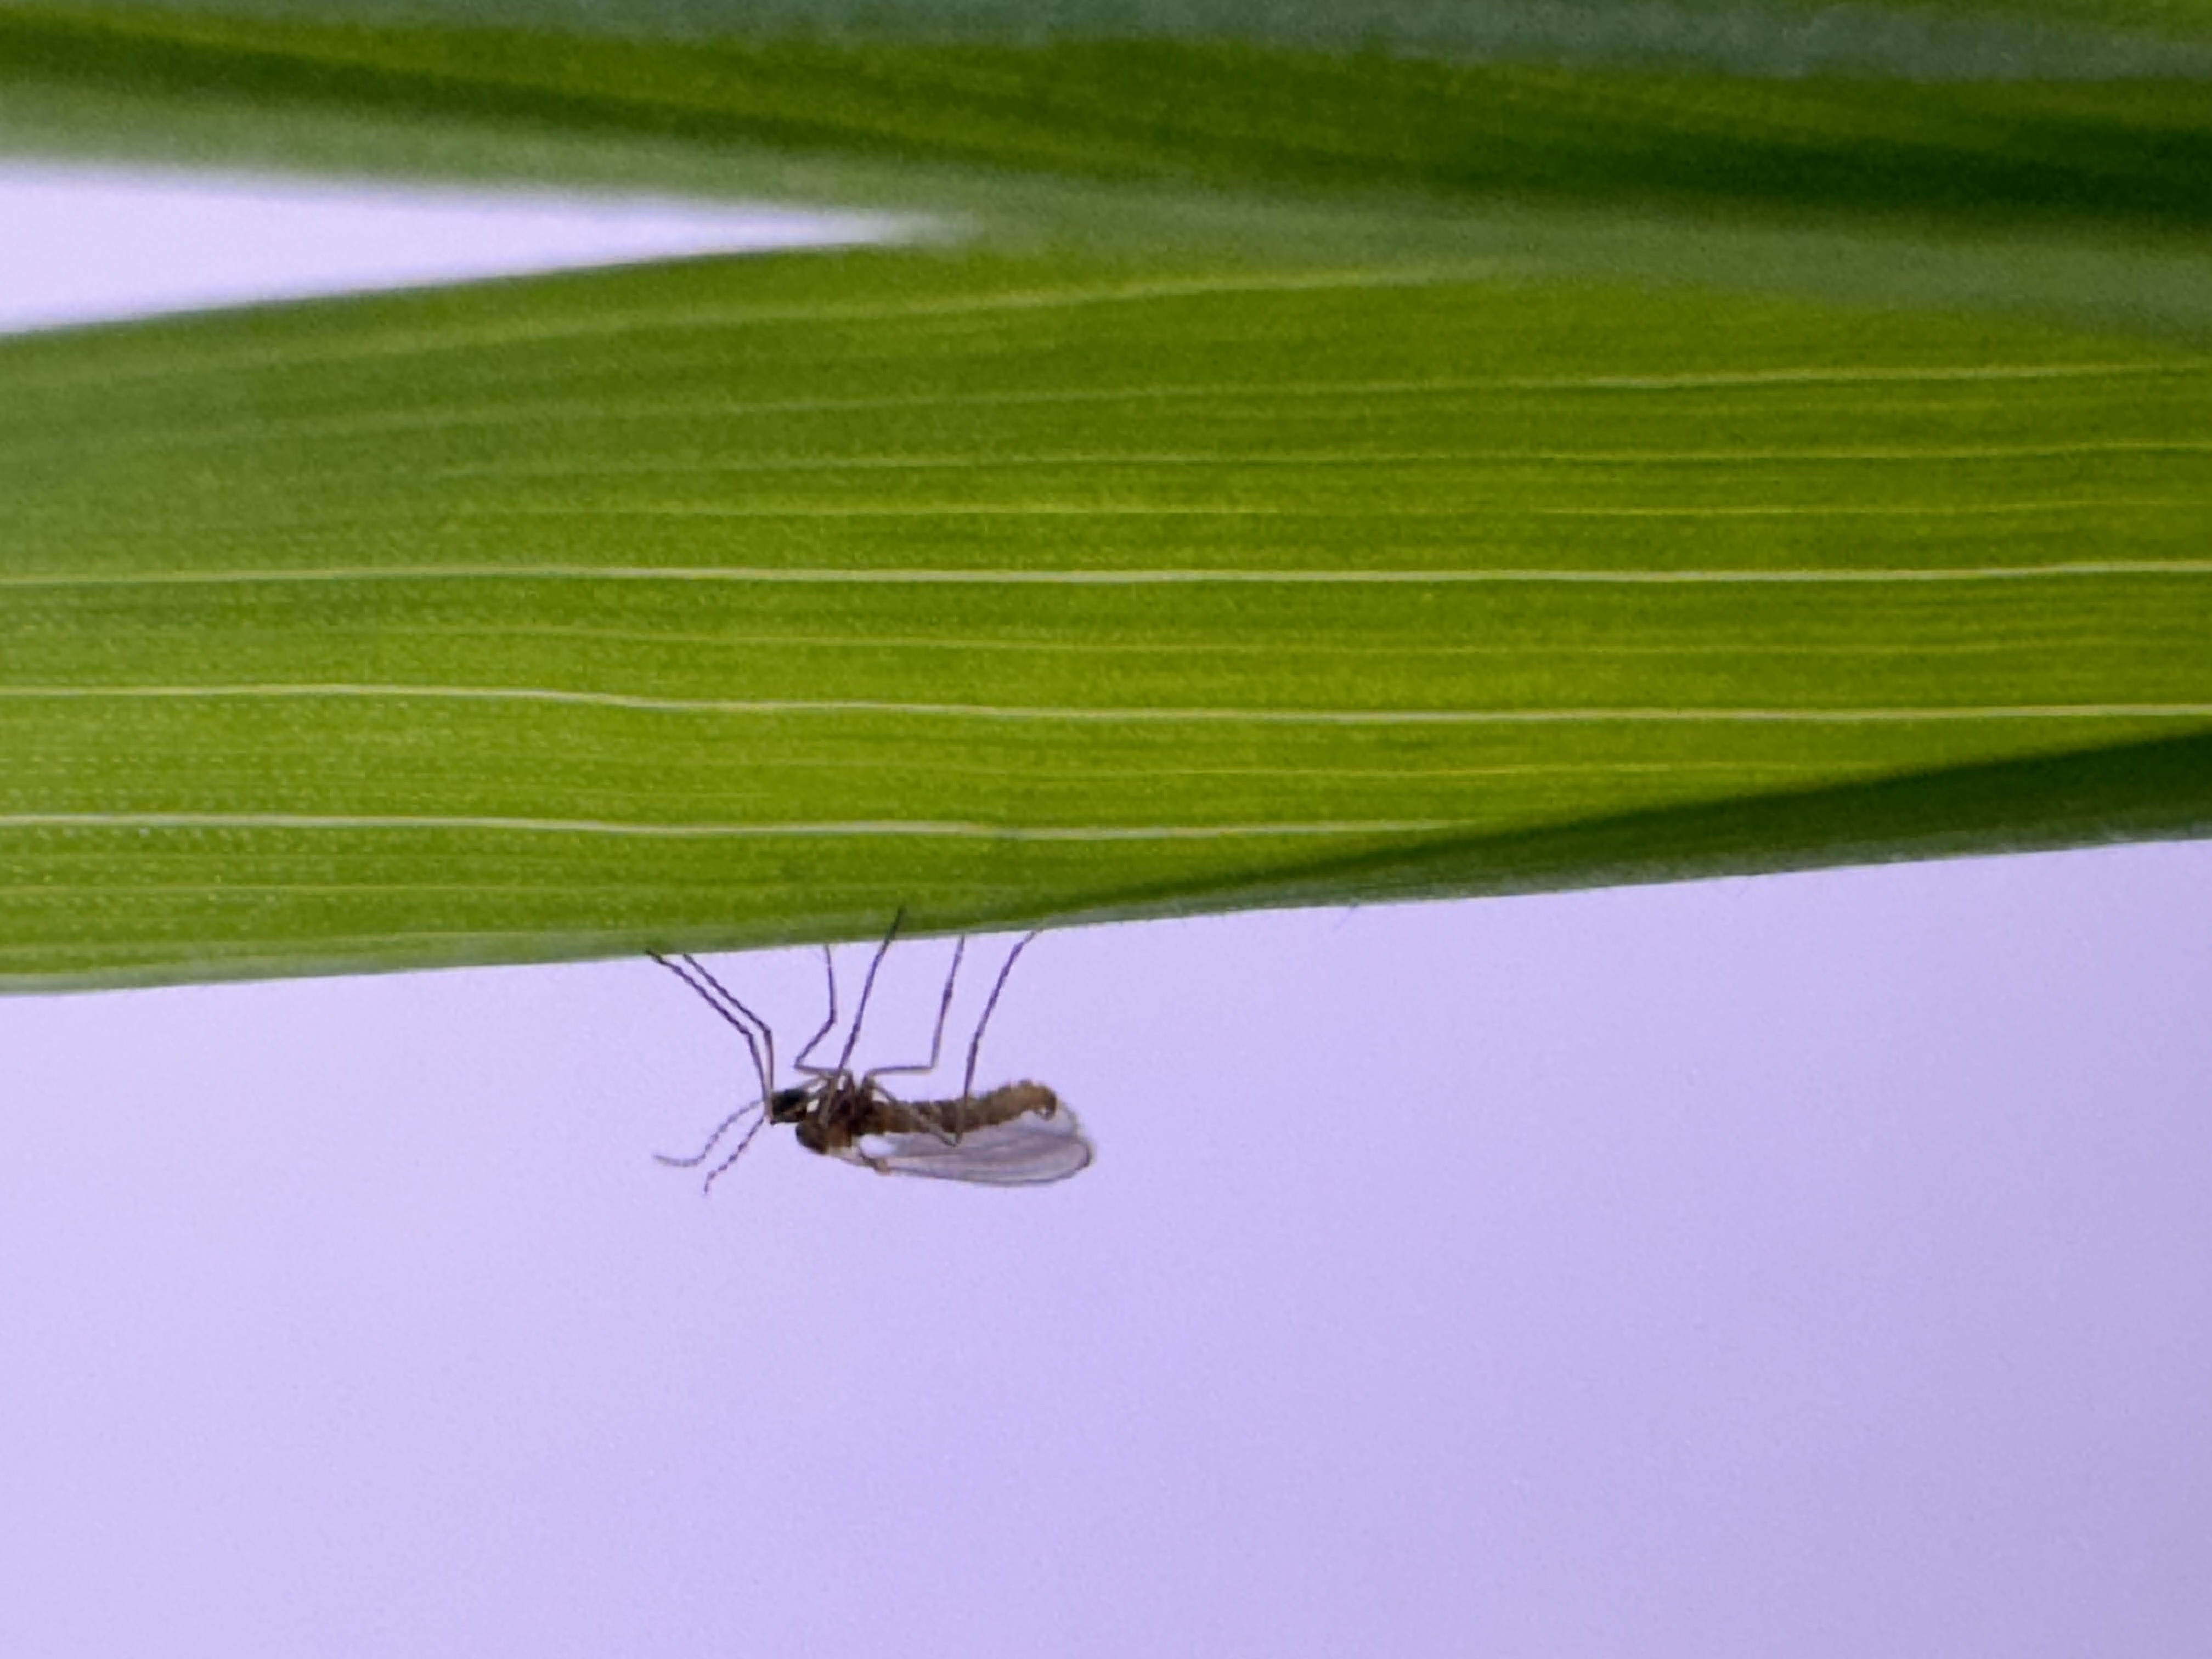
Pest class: hessian_fly